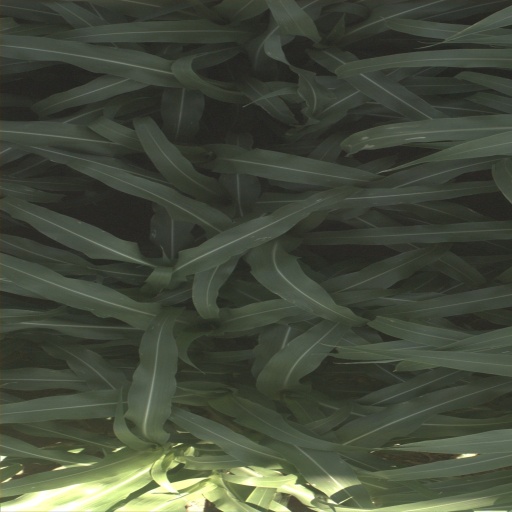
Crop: sorghum